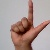
The image shows a hand gesture representing the letter 'L' in Indian Sign Language.